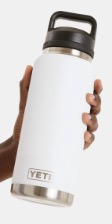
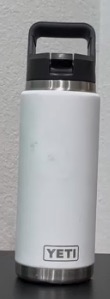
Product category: misc
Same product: yes